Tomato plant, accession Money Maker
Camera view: horizontal (90 deg, fisheye); turntable rotation: 300 degrees
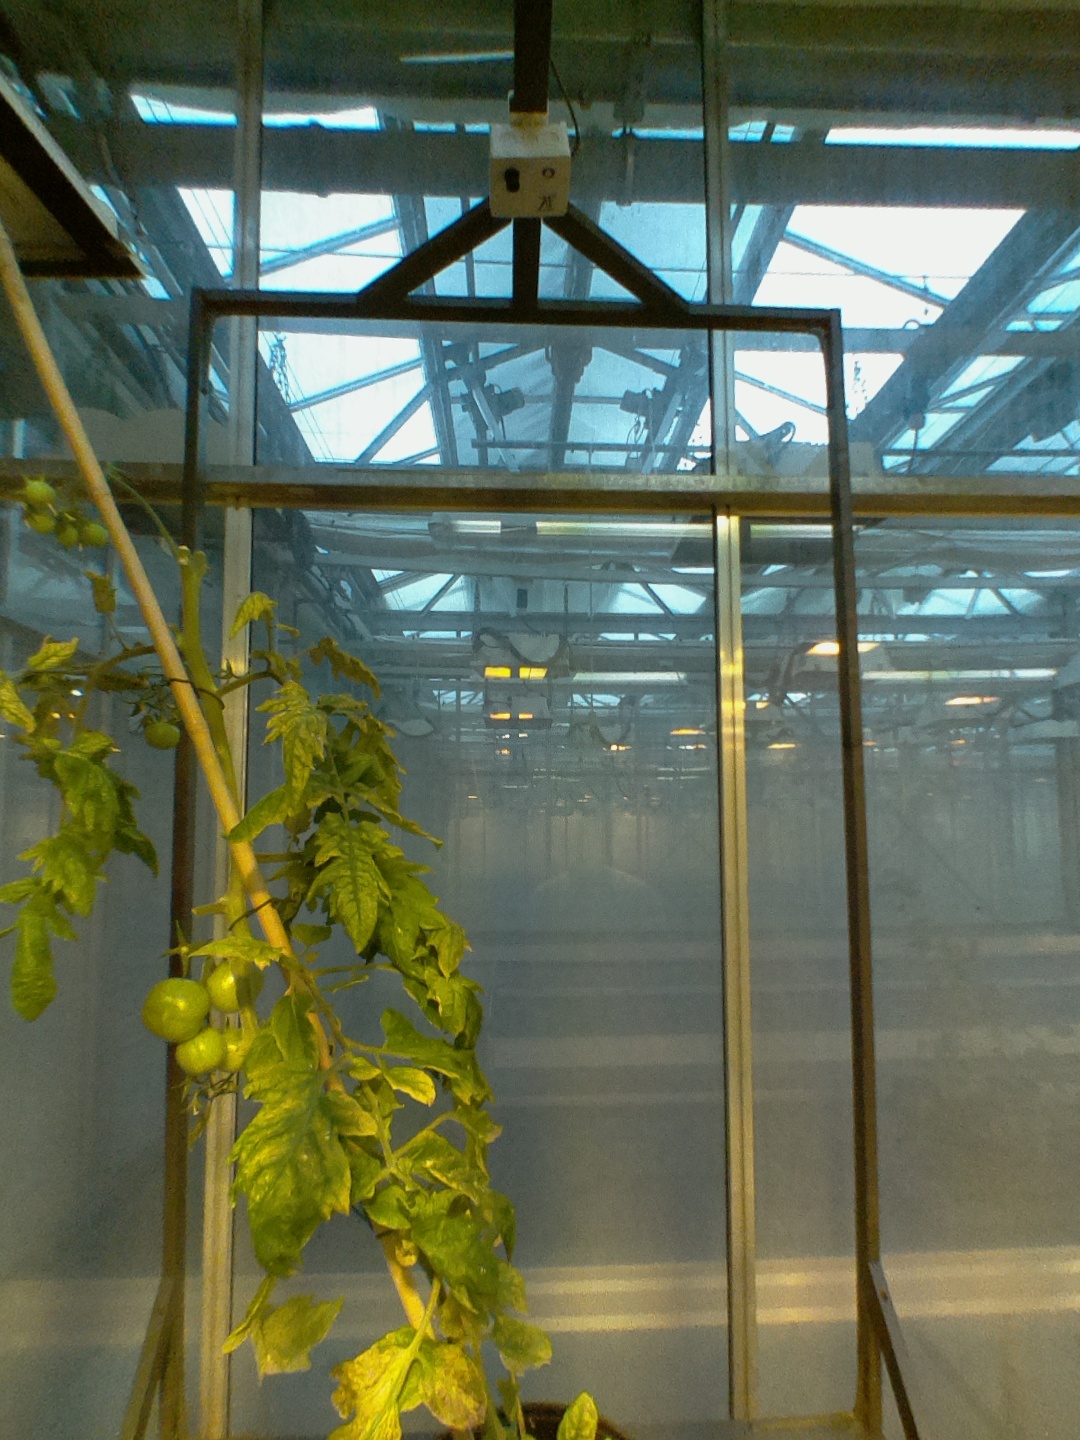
BBCH growth stage 79: 90% -100% of final fruit size